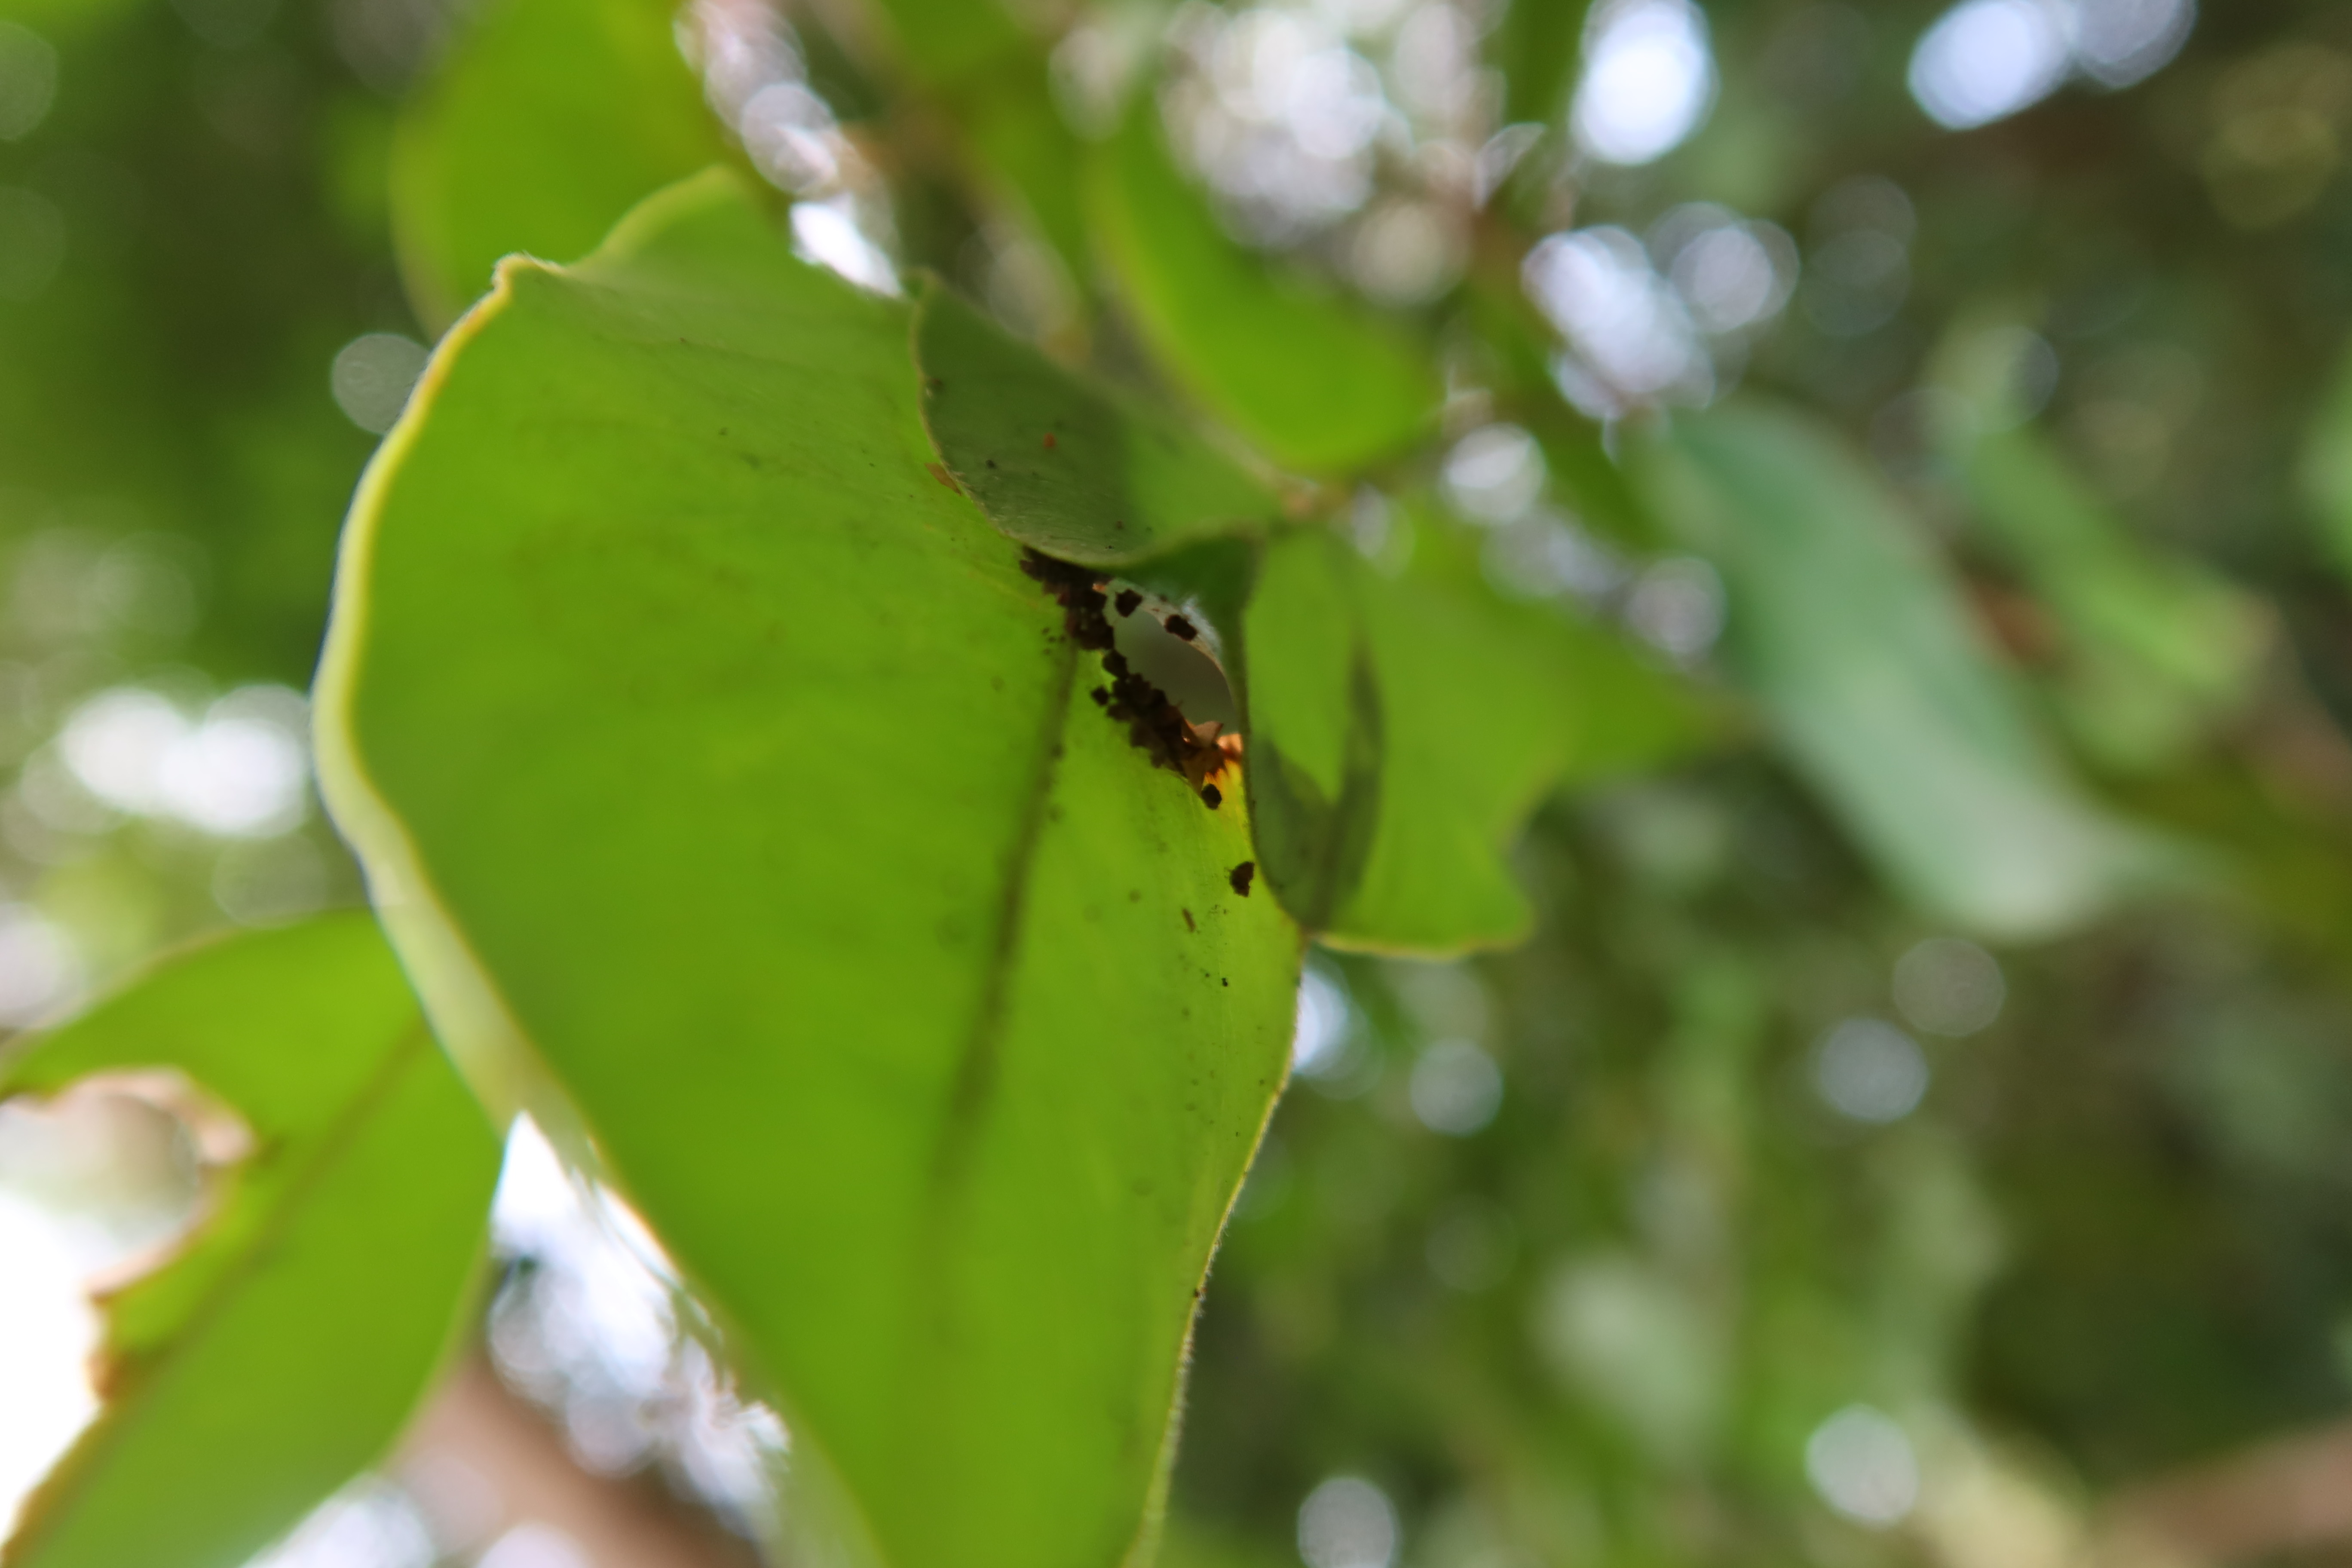
Label: Brown clumps